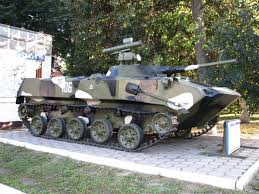
Label: BMD